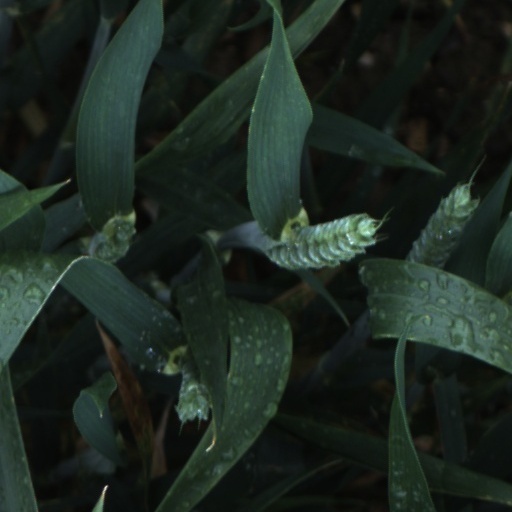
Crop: wheat